Worship

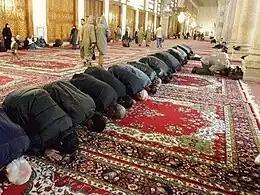
In Islam, Sujud (prostrations) occupy a quintessential position in the five obligatory daily formal prayers.

In Islam, worship refers to ritualistic devotion as well as actions done in accordance to Islamic law which is ordained by and pleasing to God. Worship included in the Five Pillars of Islam, primarily that of "salat", which is the practice of ritual prayer five times daily.